Missa Cellensis

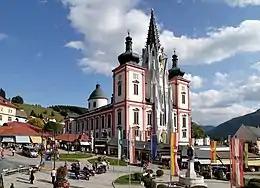
Mariazell Basilica

The Missa cellensis, Hob. XXII:8, fully "Missa cellensis fatta per il Signor Liebe de Kreutzner" (Zell Mass made for Sir Liebe of Kreutzner) composed in 1782, is Joseph Haydn's eighth setting of the Ordinary of the Mass. The title translates (where "Zell" stands for Mariazell) and is often identified by the German name "Mariazeller Messe". It was commissioned by the officer Anton Liebe von Kreutzner on the occasion of his ennoblement.